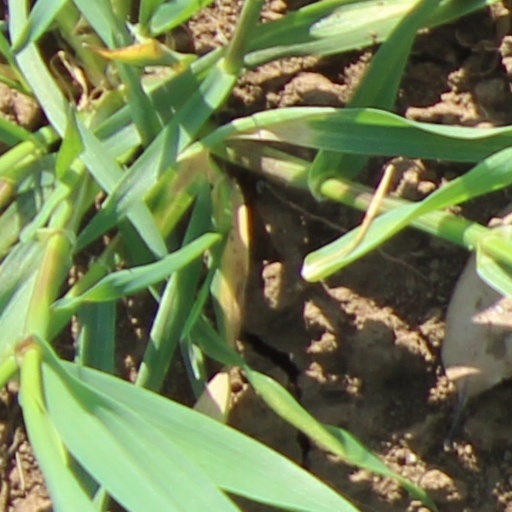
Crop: wheat